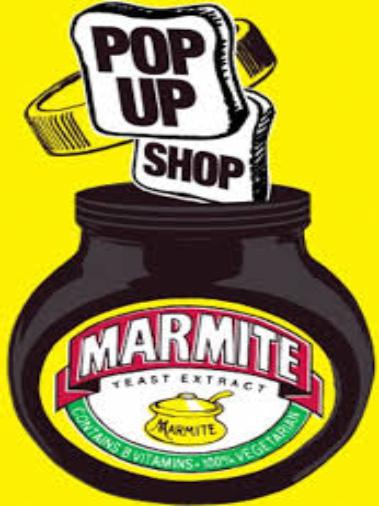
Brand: Marmite
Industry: Food